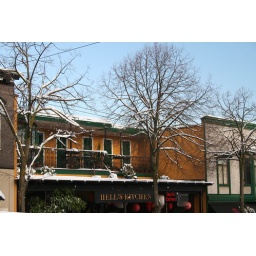
Hell's Kitchen restaurant, lounge and bar on W 4th Avenue in Kitsilano.